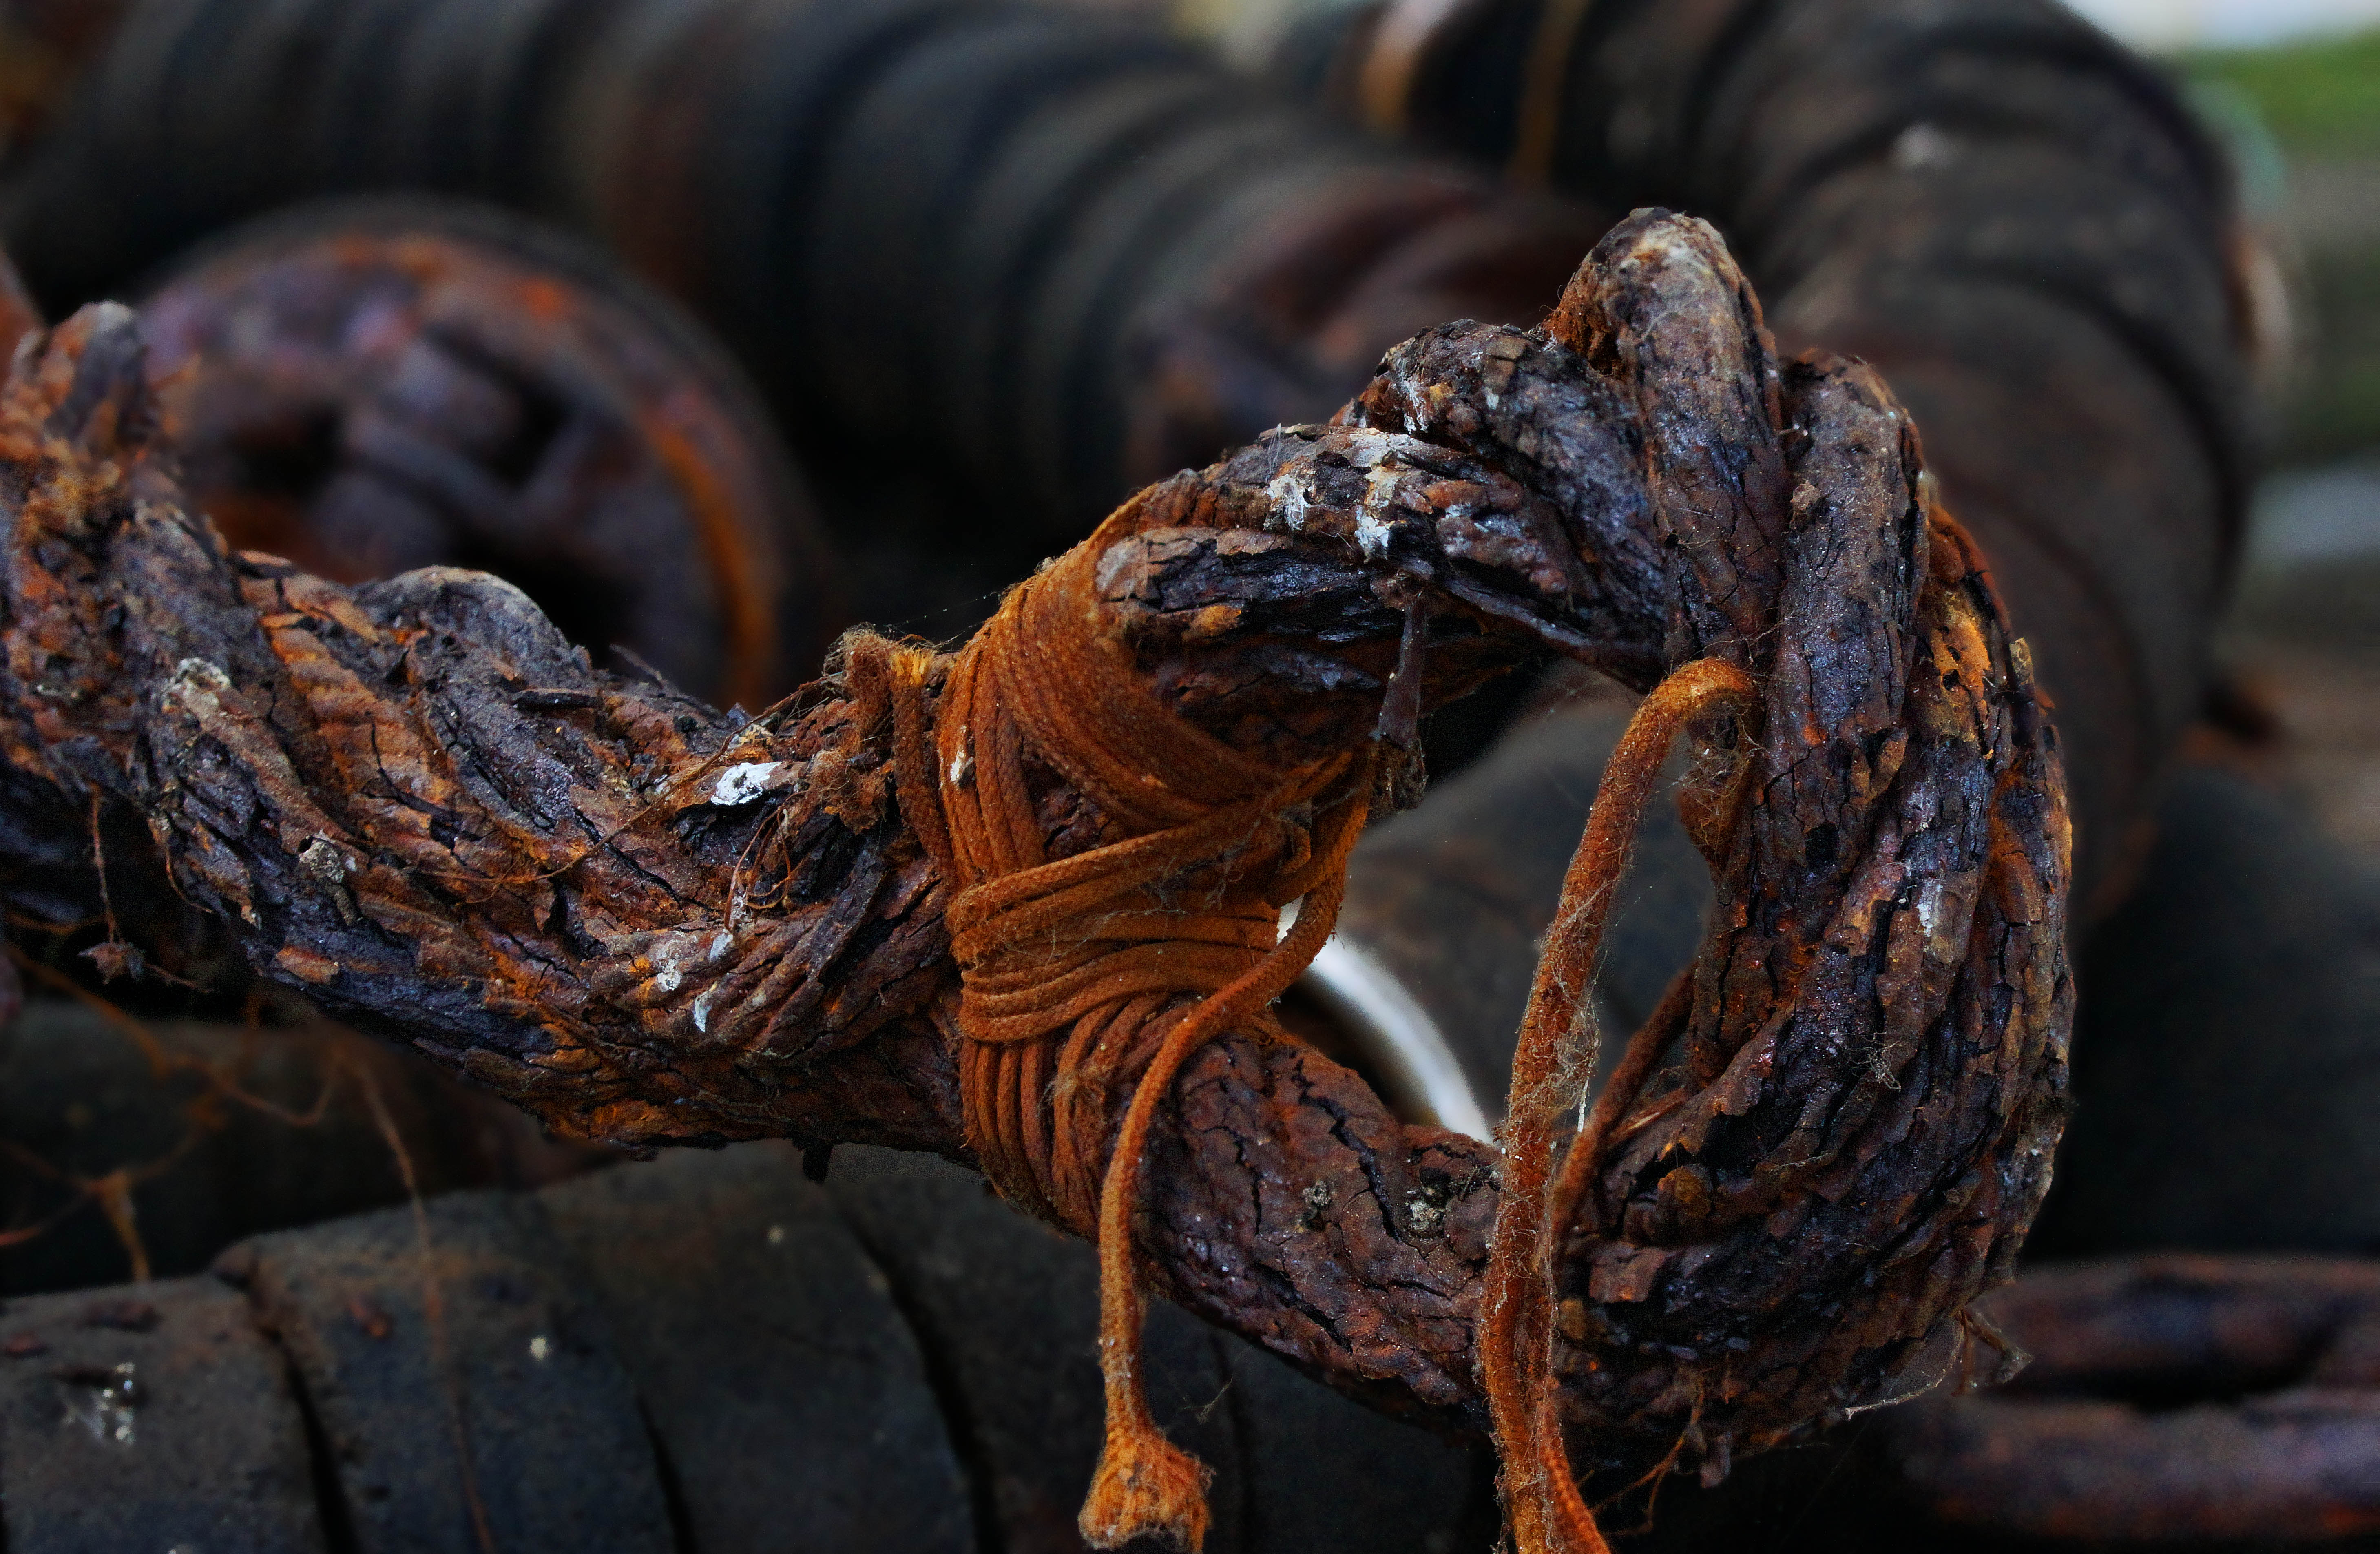
wood, photo, food, produce, macro, stack, close up, sculpture, focus, iron, 60mm, carving, hierro, a77, focusstacking, g, ggl1, gaby1, xovesphoto, varios, some, sonya77, tamron60mm, gphoto, xelodegalicia, bracketingfocus, macro photography, flavor, gabrielcoru a